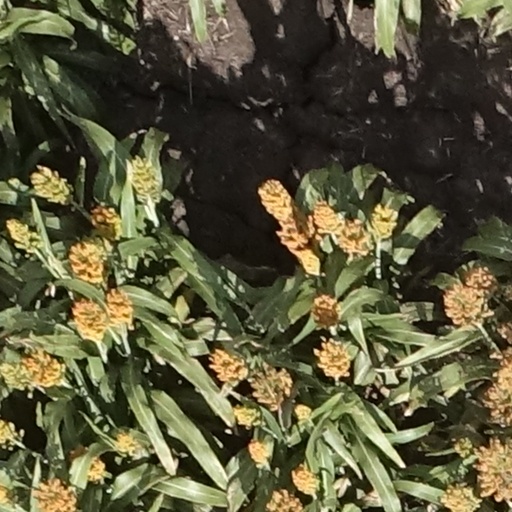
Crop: sorghum